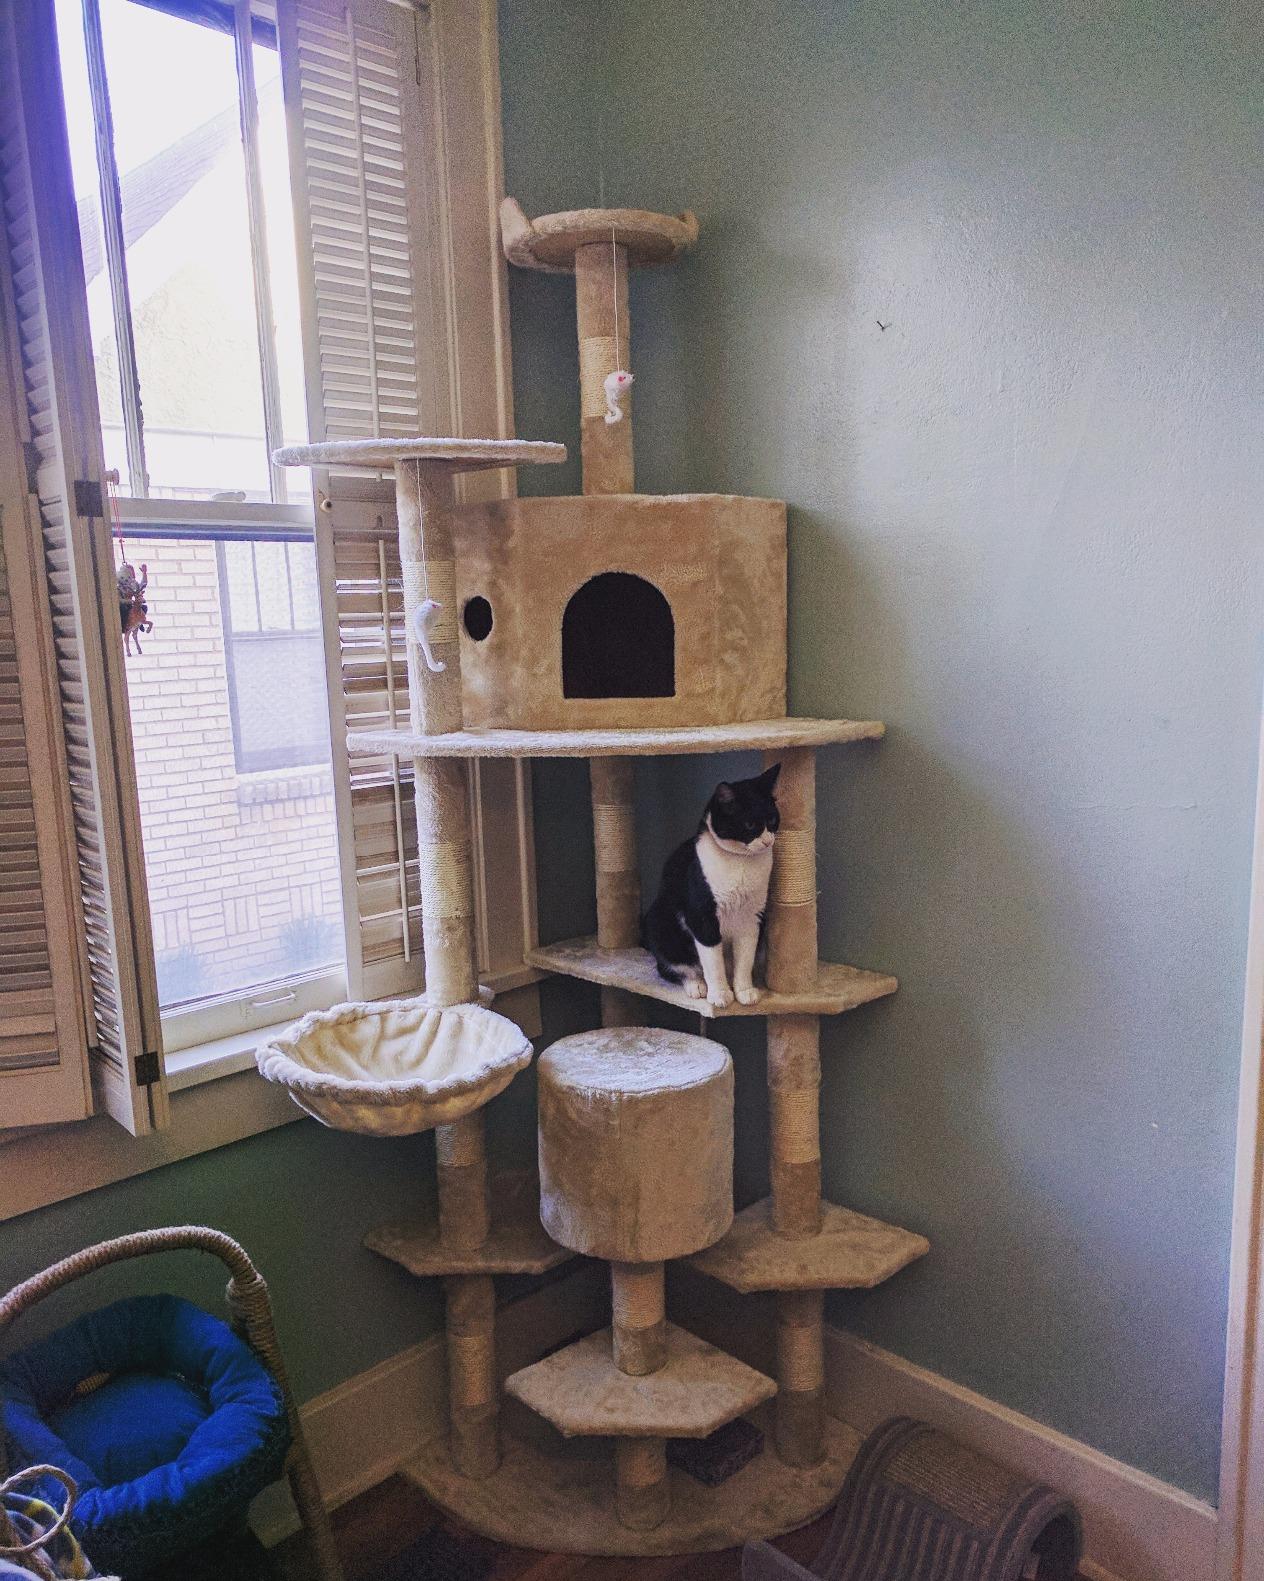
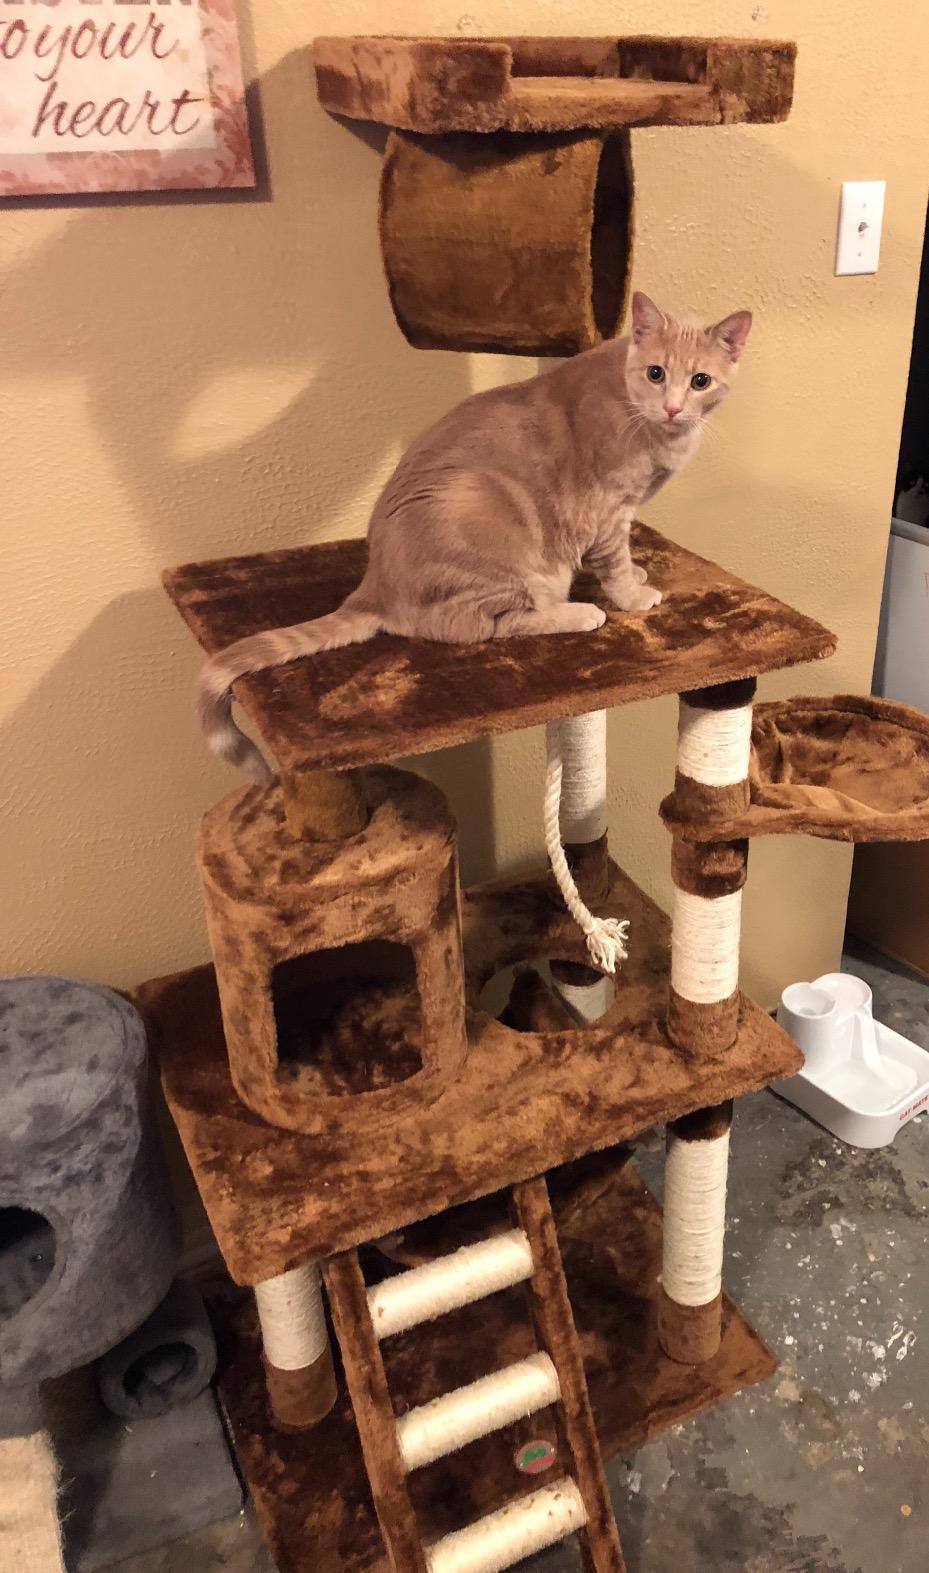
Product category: items_cat tree
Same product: no